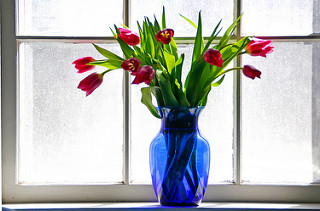
Flower: tulip